Tapiolan urheilupuisto

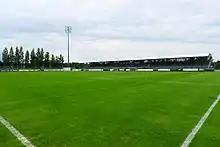
The football stadium in June 2013.

The park includes the home stadium of the football teams FC Honka of the Veikkausliiga and FC Honka Naiset of the Kansallinen Liiga. The stadium was built in 1970 and later expanded in 2007. It is owned by the City of Espoo and seats 4,100. The pitch measures 104 m x 67 m.